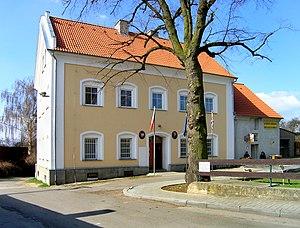
Dobříč est une commune du district de Prague-Ouest, dans la région de Bohême-Centrale, en République tchèque. Sa population s'élevait à 372 habitants en 2020.